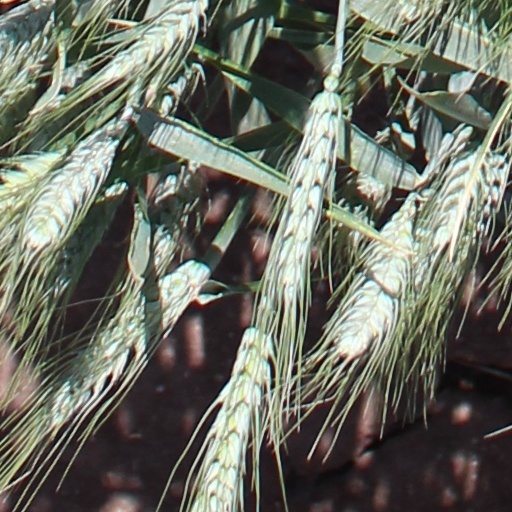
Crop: wheat